Féchain

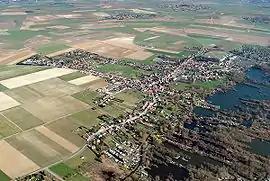
Aerial view of Féchain

Féchain is a commune in the Nord department in northern France.